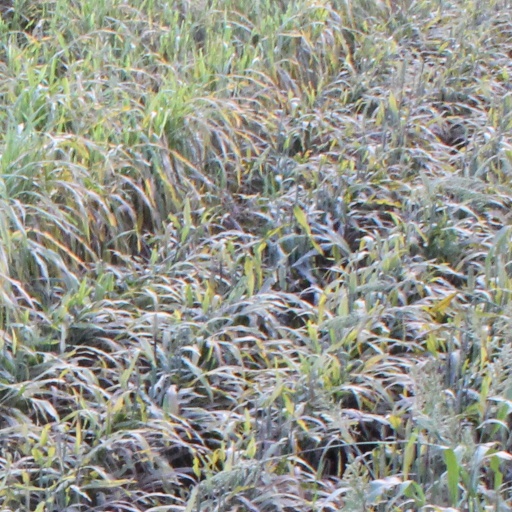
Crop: sorghum